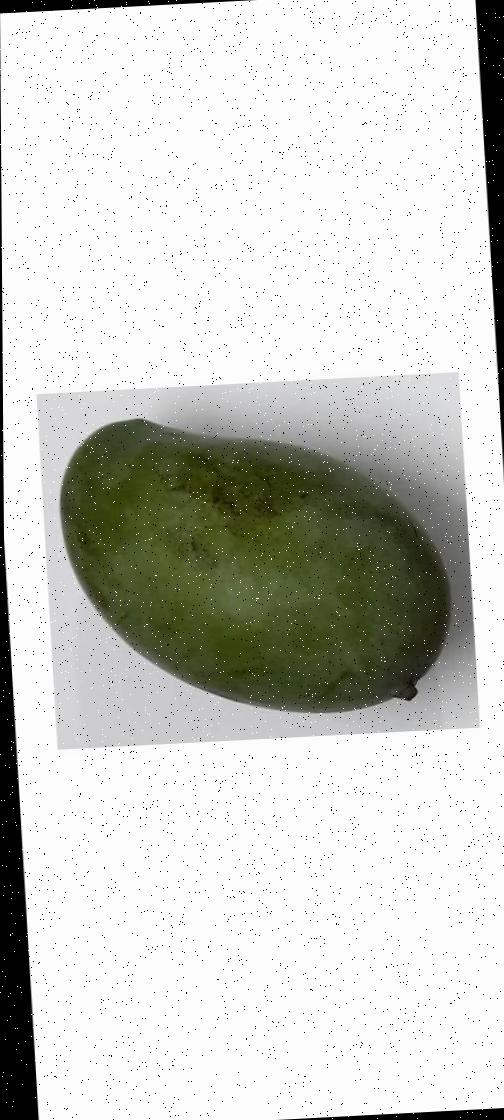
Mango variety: Amrapali